Hankou North station

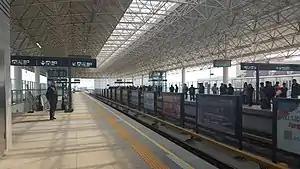
Hankou North station in February 2016

Hankou North Station is a current terminus of Line 1 of Wuhan Metro. It entered revenue service on May 28, 2014. It is located in Huangpi District.